Headcorn and Maidstone Junction Light Railway

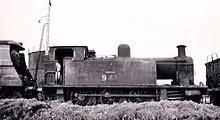
"Hecate" at Eastleigh in 1950

In 1904, an 0-8-0 tank locomotive was purchased for the K&ESR. It is widely thought that this locomotive was purchased to work on the H&MJLR. The builder was Hawthorn Leslie & Company (works number 2587/1904) and it became K&ESR No.4 "Hecate", later Southern Railway No. 949 and British Railways No. 30949.